Valcivières

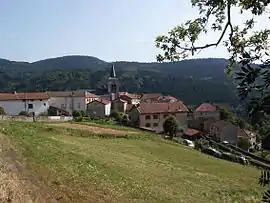
Valcivières

Valcivières is a commune in the Puy-de-Dôme department in Auvergne-Rhône-Alpes in central France.